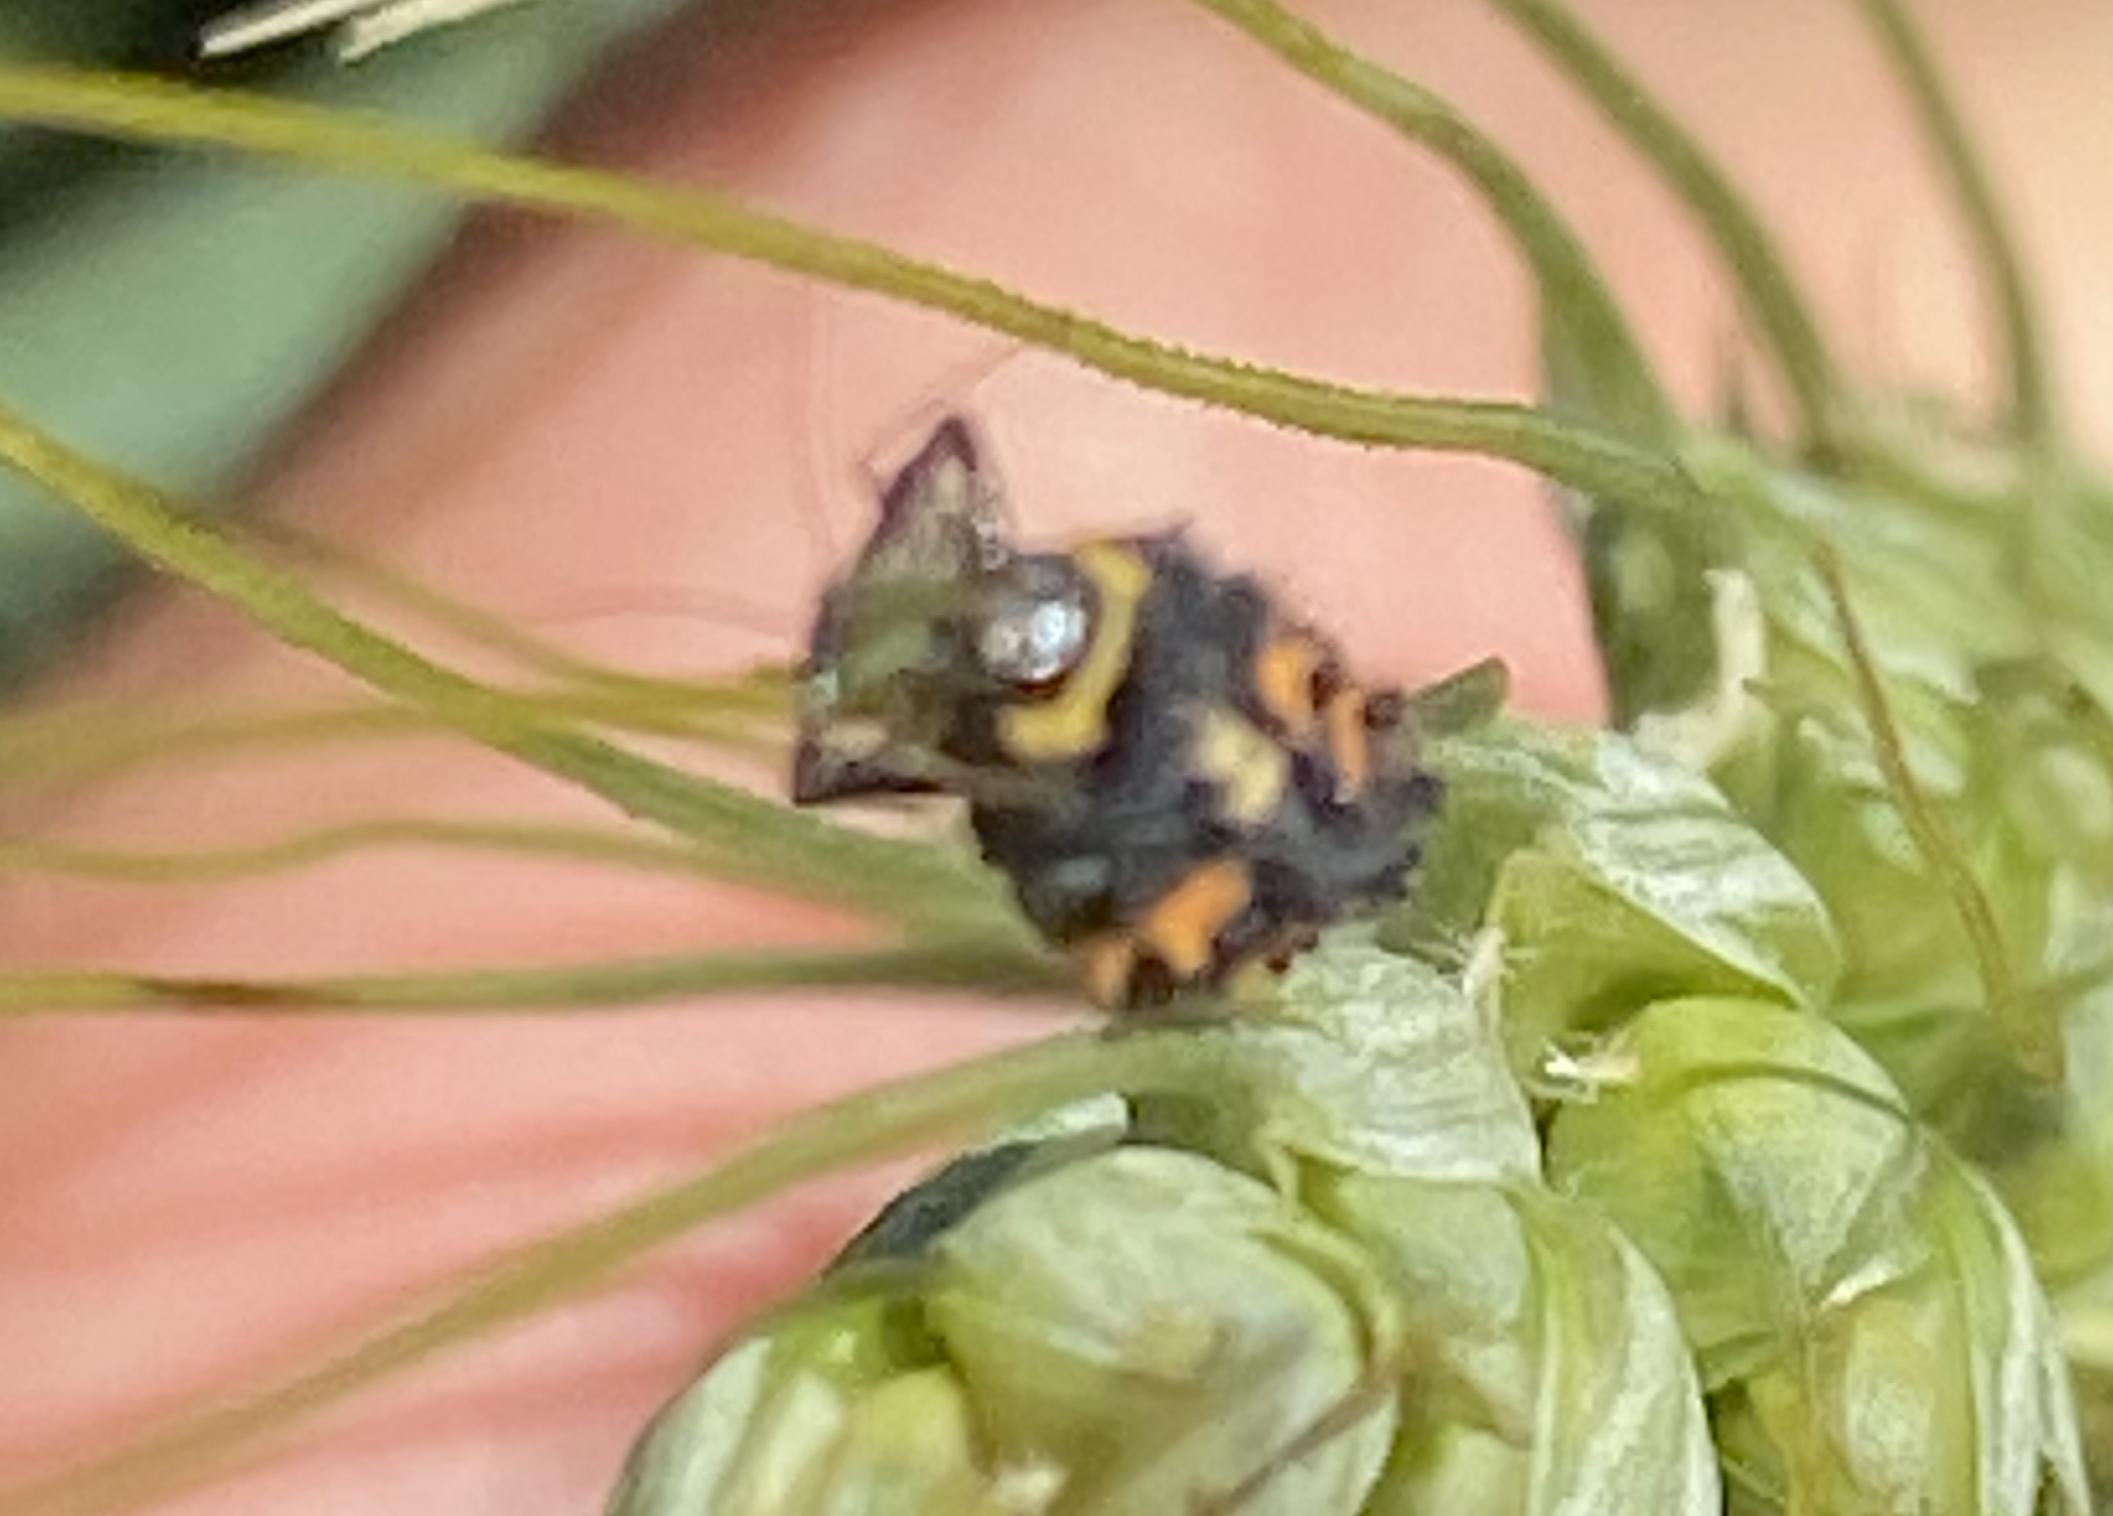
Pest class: predators